Shadowboxer

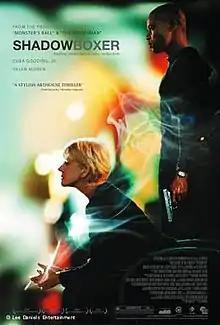
Theatrical release poster

Shadowboxer is a 2005 crime thriller film directed by Lee Daniels and starring Cuba Gooding Jr., Helen Mirren, Vanessa Ferlito, Macy Gray, Joseph Gordon-Levitt, Mo'Nique, and Stephen Dorff. It opened in limited release in six cities: New York, Los Angeles, Washington, D.C., Baltimore, Philadelphia, and Richmond, Virginia.